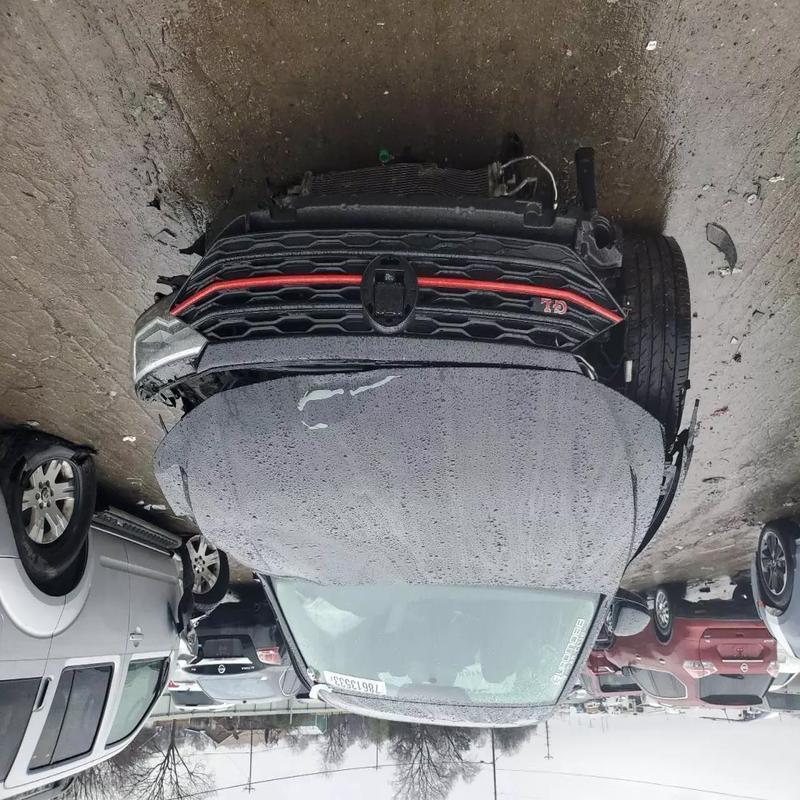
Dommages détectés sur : pare-choc avant, feu avant droit, capot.
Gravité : majeur